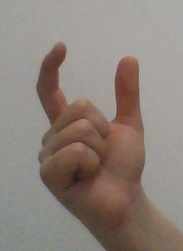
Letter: nun